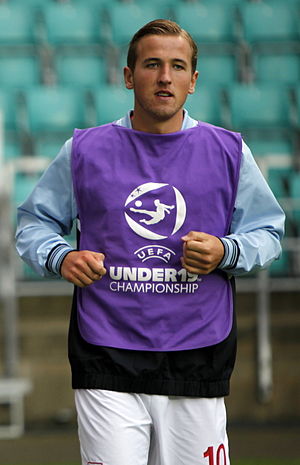
Harry Kane
Kane varmer op med England U/19
Harry Edward Kane, MBE er en engelsk fodboldspiller, der spiller for den engelske klub Tottenham Hotspur som angriber.